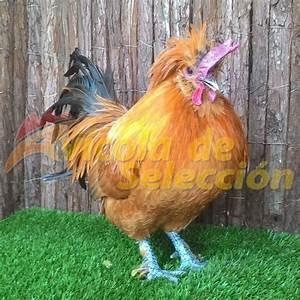
chicken